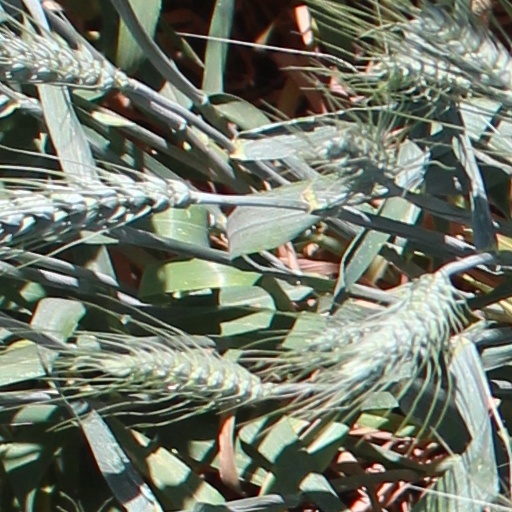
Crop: wheat